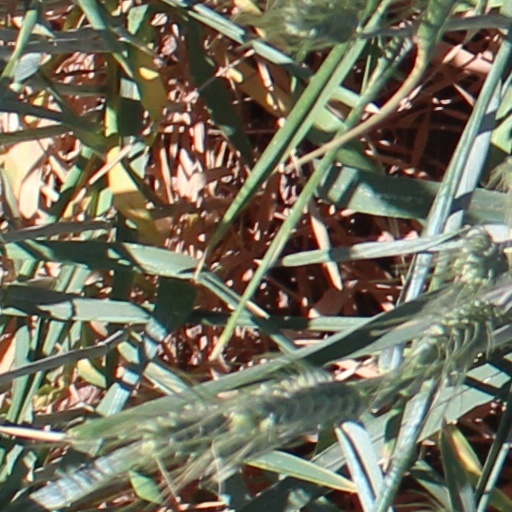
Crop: wheat